Gaylactic Network

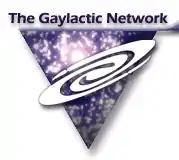
Logo of the Gaylactic Network

The Gaylactic Network is a North American LGBT science fiction fandom organization. It has several affiliate chapters across the United States and Canada, with a membership of LGBT (lesbian, gay, bisexual, and transgender) people and friends, sharing an interest in science fiction, fantasy, horror, comics and role-playing games.